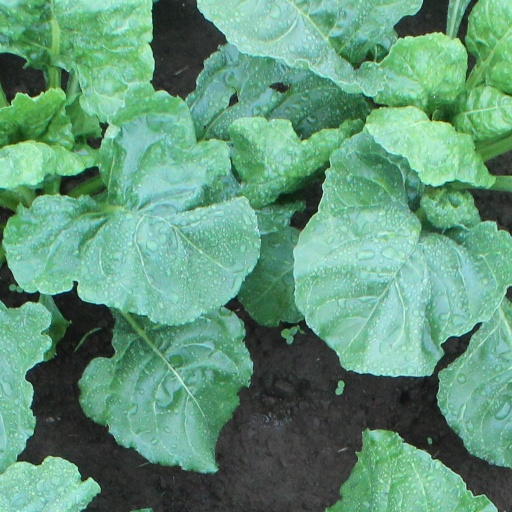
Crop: sugar beet